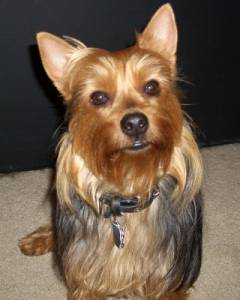
Breed: yorkshire terrier